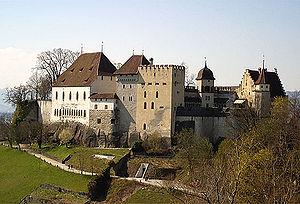
Le bailliage de Lenzbourg est un bailliage bernois. Il est créé en 1415 et supprimé en 1798.